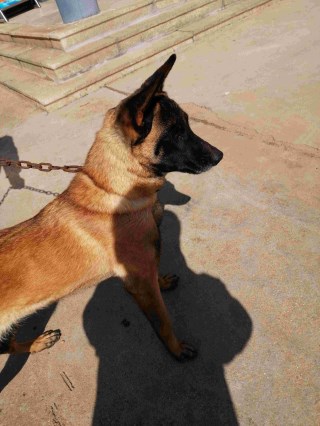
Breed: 233-n000071-malinois